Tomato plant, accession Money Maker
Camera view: horizontal (90 deg, fisheye); turntable rotation: 330 degrees
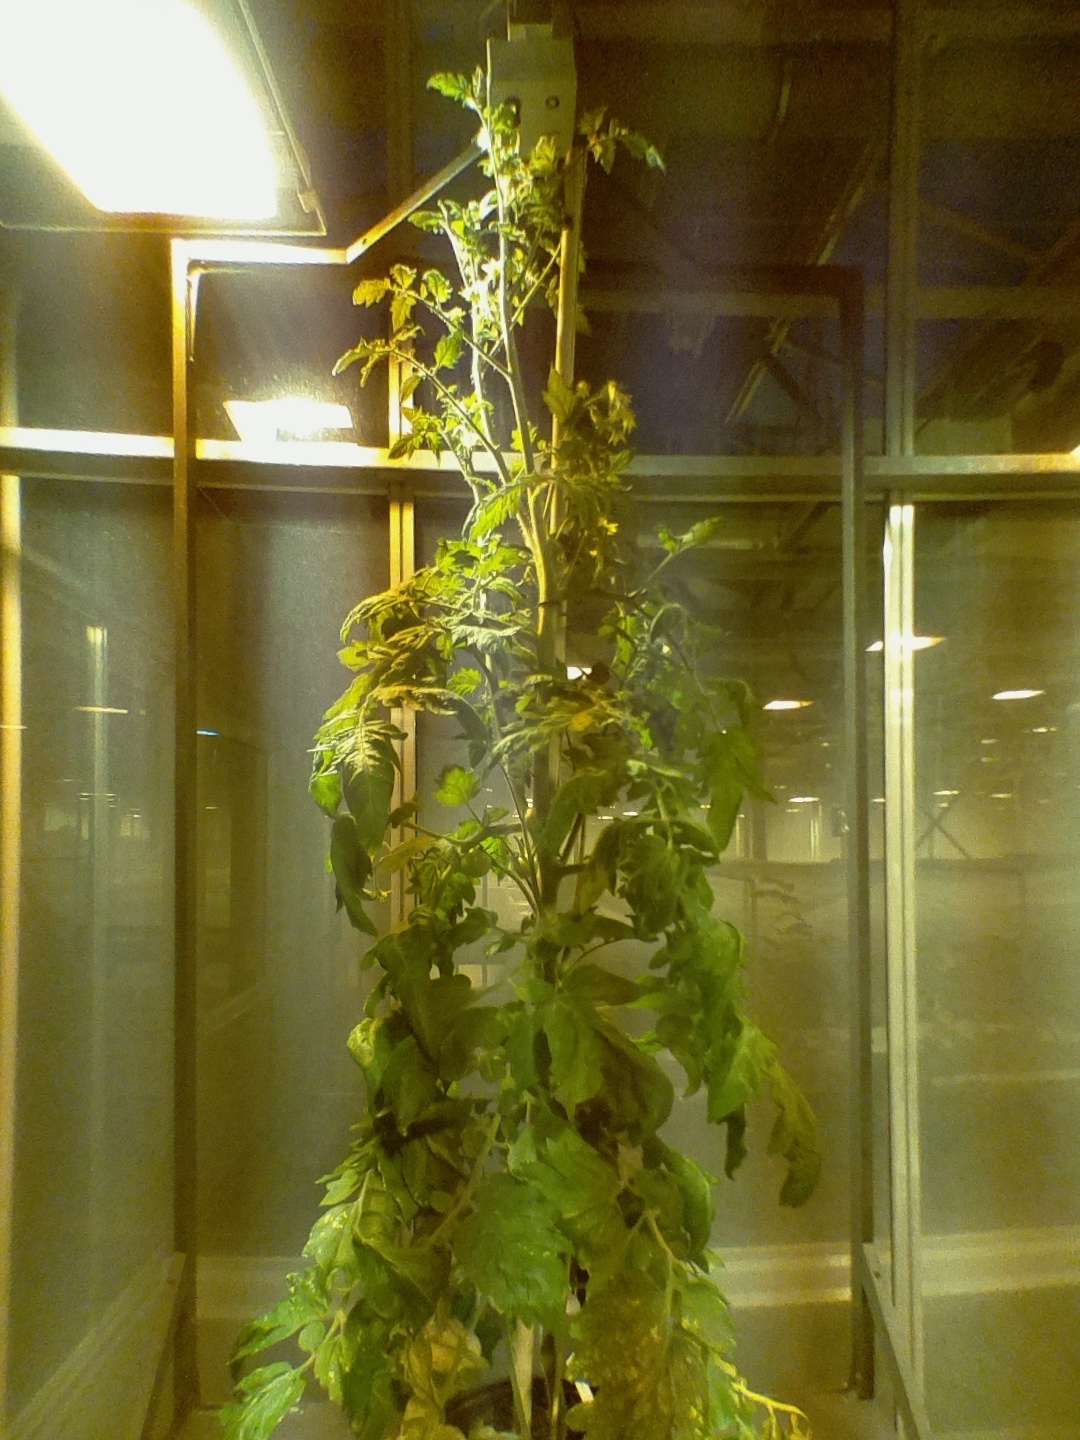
BBCH growth stage 73: 30%-40% of final fruit size